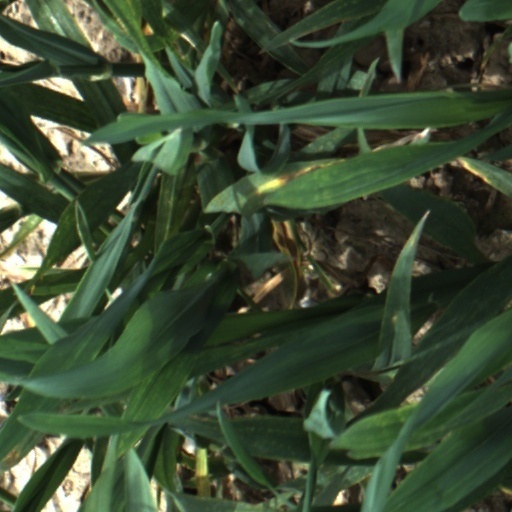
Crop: wheat